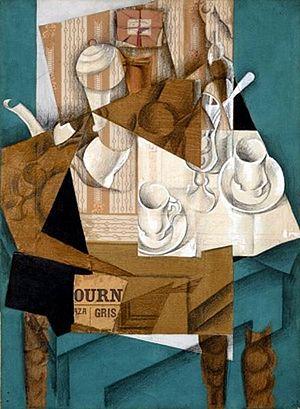
Le collage est une technique de création artistique qui consiste à organiser une création plastique par la combinaison d'éléments séparés, de toutes natures : extraits de journaux avec texte et photos, papier peint, documents, objets divers.
Les papiers collés sont une forme de collage qui est composé de morceaux de papier : coloré ou non, portant un dessin ou sans, papier de journal, papier peint, etc., mais qui peut intégrer d'autres matériaux bidimensionnels, tels que la peinture, gouache et/ou huile, et être collé sur toile.